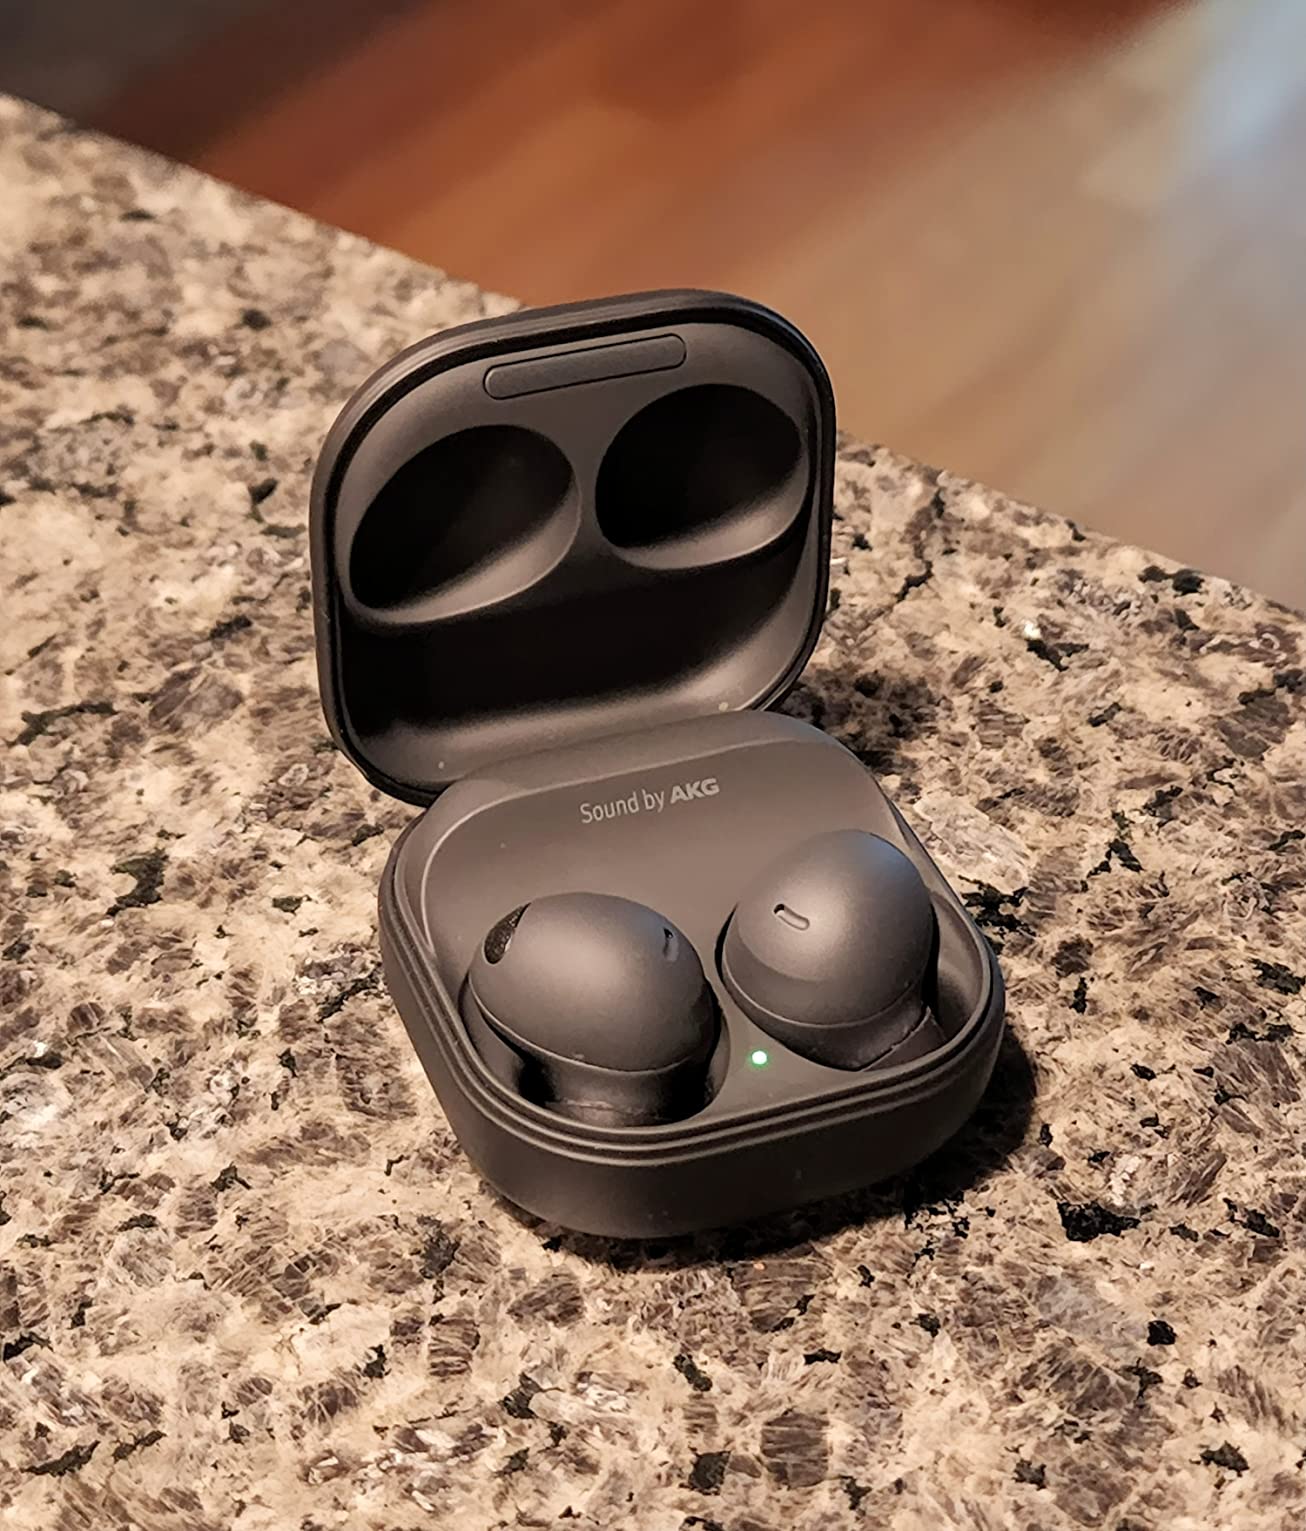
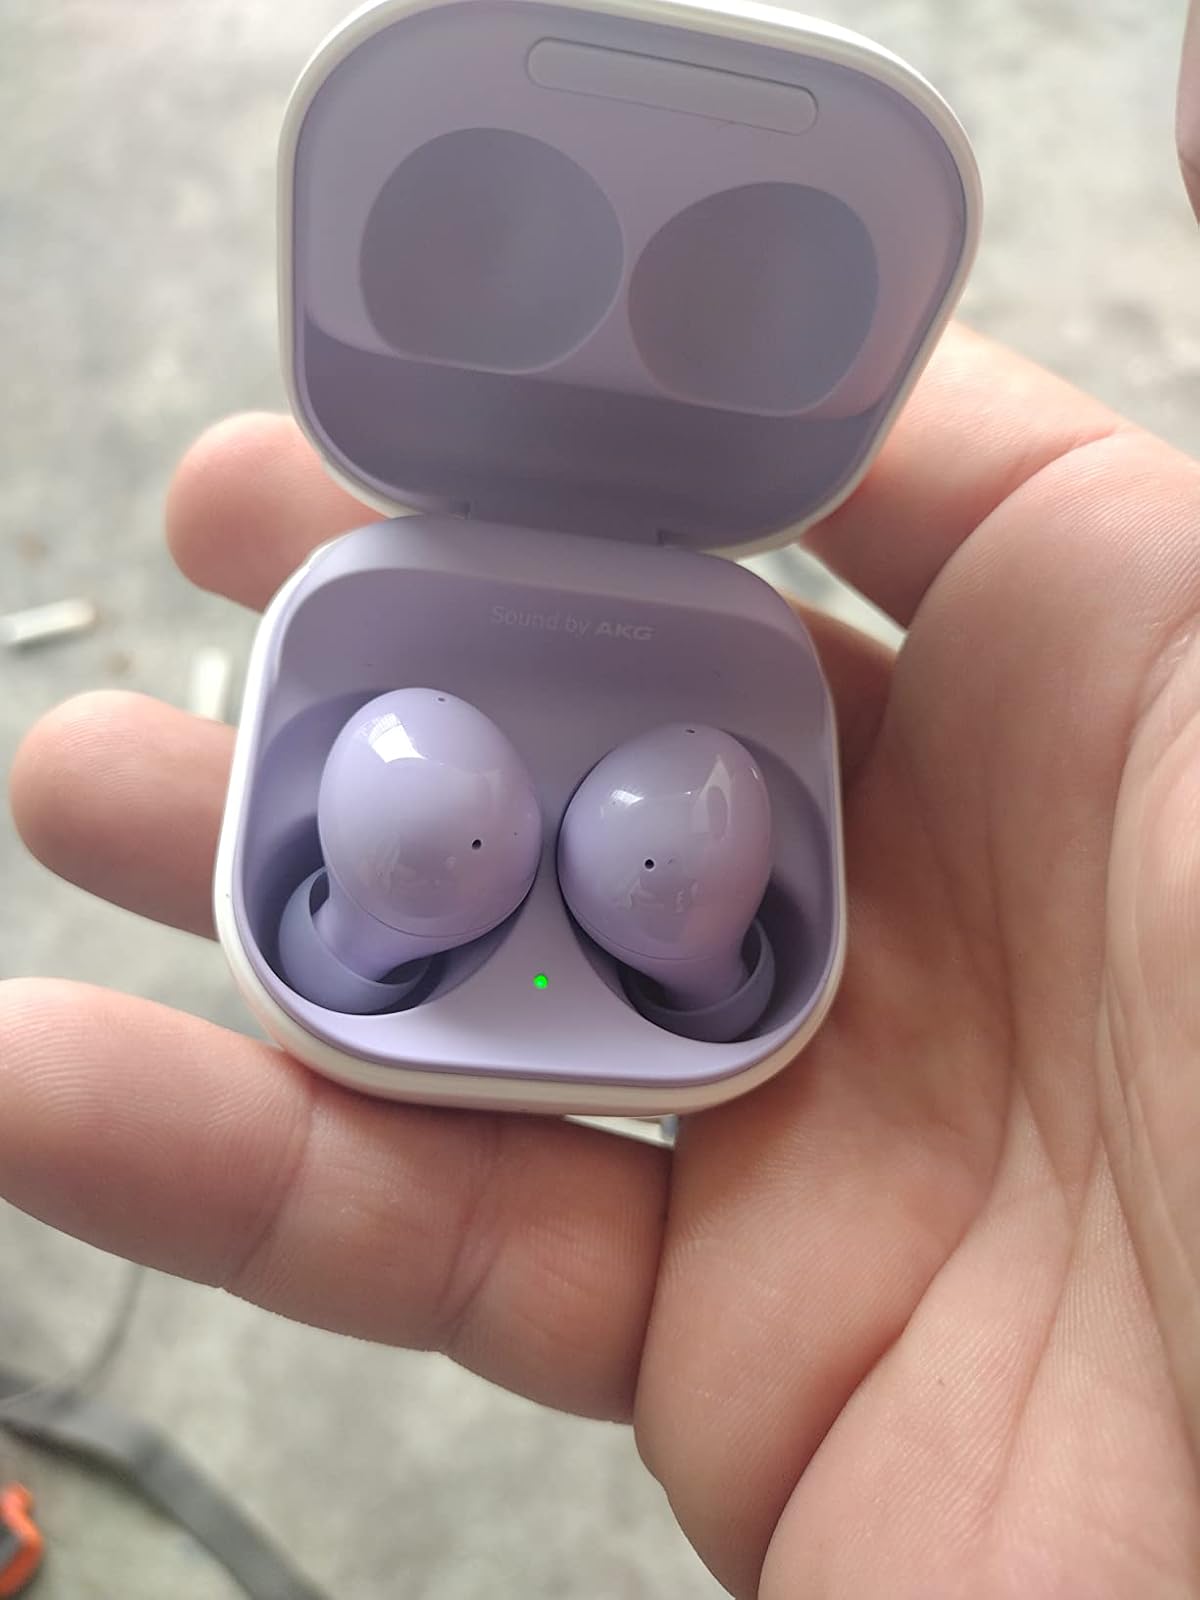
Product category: earbuds
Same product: no